Career of Virat Kohli

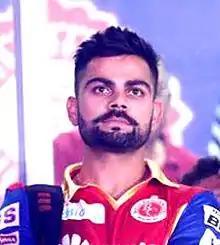

In the subsequent season, Kohli encountered a series of low scores in the initial two matches before bouncing back with a half-century in the third match against Deccan Chargers, in team's defeat. Throughout the remainder of the season, Kohli displayed moderate performances or found limited opportunities to bat, owing to the dominance of top-order batsmen Jacques Kallis and Ross Taylor. This proved advantageous for the team, as they secured a spot in the playoffs. In the semi-final against Chennai Super Kings, Kohli made crucial contributions to the team's successful chase, propelling Bangalore to the final. In final against Deccan Charges, Kohli got stumped for 7 as Bangalore fell short by a margin of 8 runs, thus concluding the season as runners-up.